Matthew Jones House

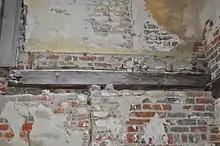
Interior view of the Matthew Jones House, showing an exposed Period I beam

In order to facilitate the second objective, it was decided to leave the interior of the building in a state of "semi-ruin," with architectural elements exposed. All Period I and II elements were left intact, while Period III elements were repaired if possible or replaced, and twentieth-century features were removed.